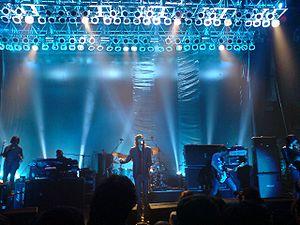
Primal Scream est un groupe de rock britannique, originaire de Glasgow, en Écosse. Il est formé en 1982, et est composé de Bobby Gillespie au chant, d'Andrew Innes à la guitare, de Martin Duffy au clavier, de Darrin Mooney à la batterie, de Simone Butler à la basse et Kevin Shields à la guitare.